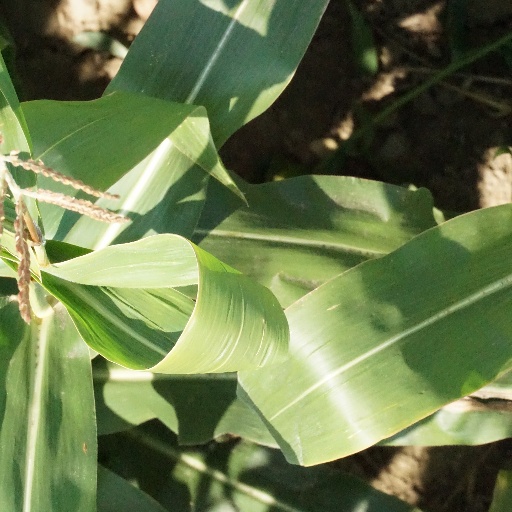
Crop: maize; corn